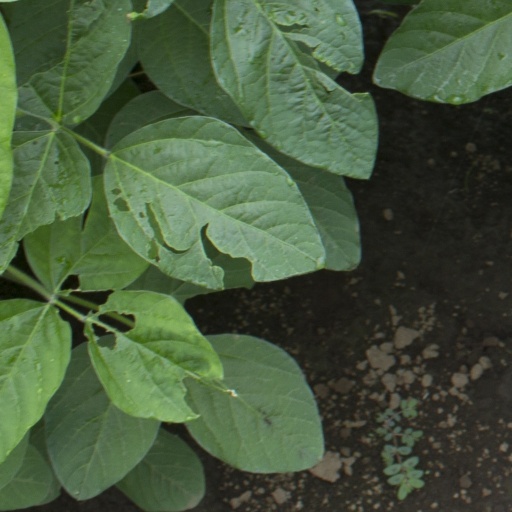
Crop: soybean